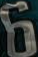
Number: 6